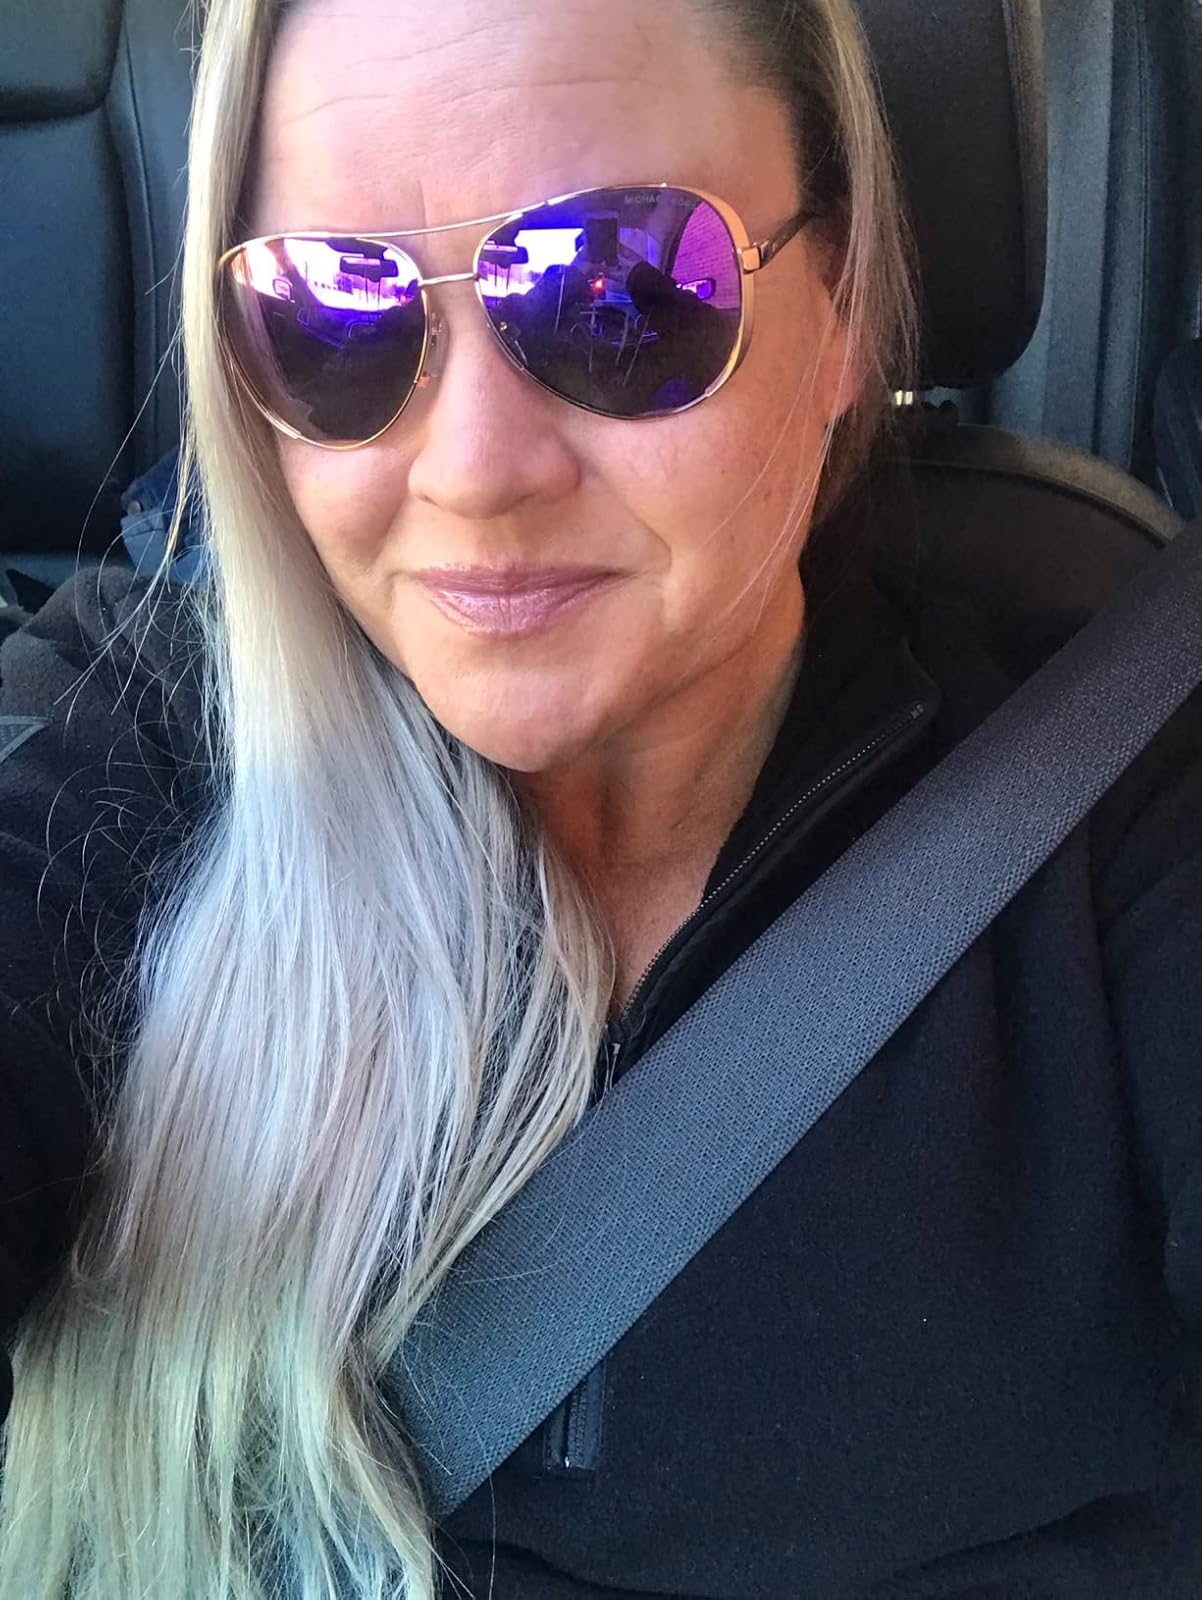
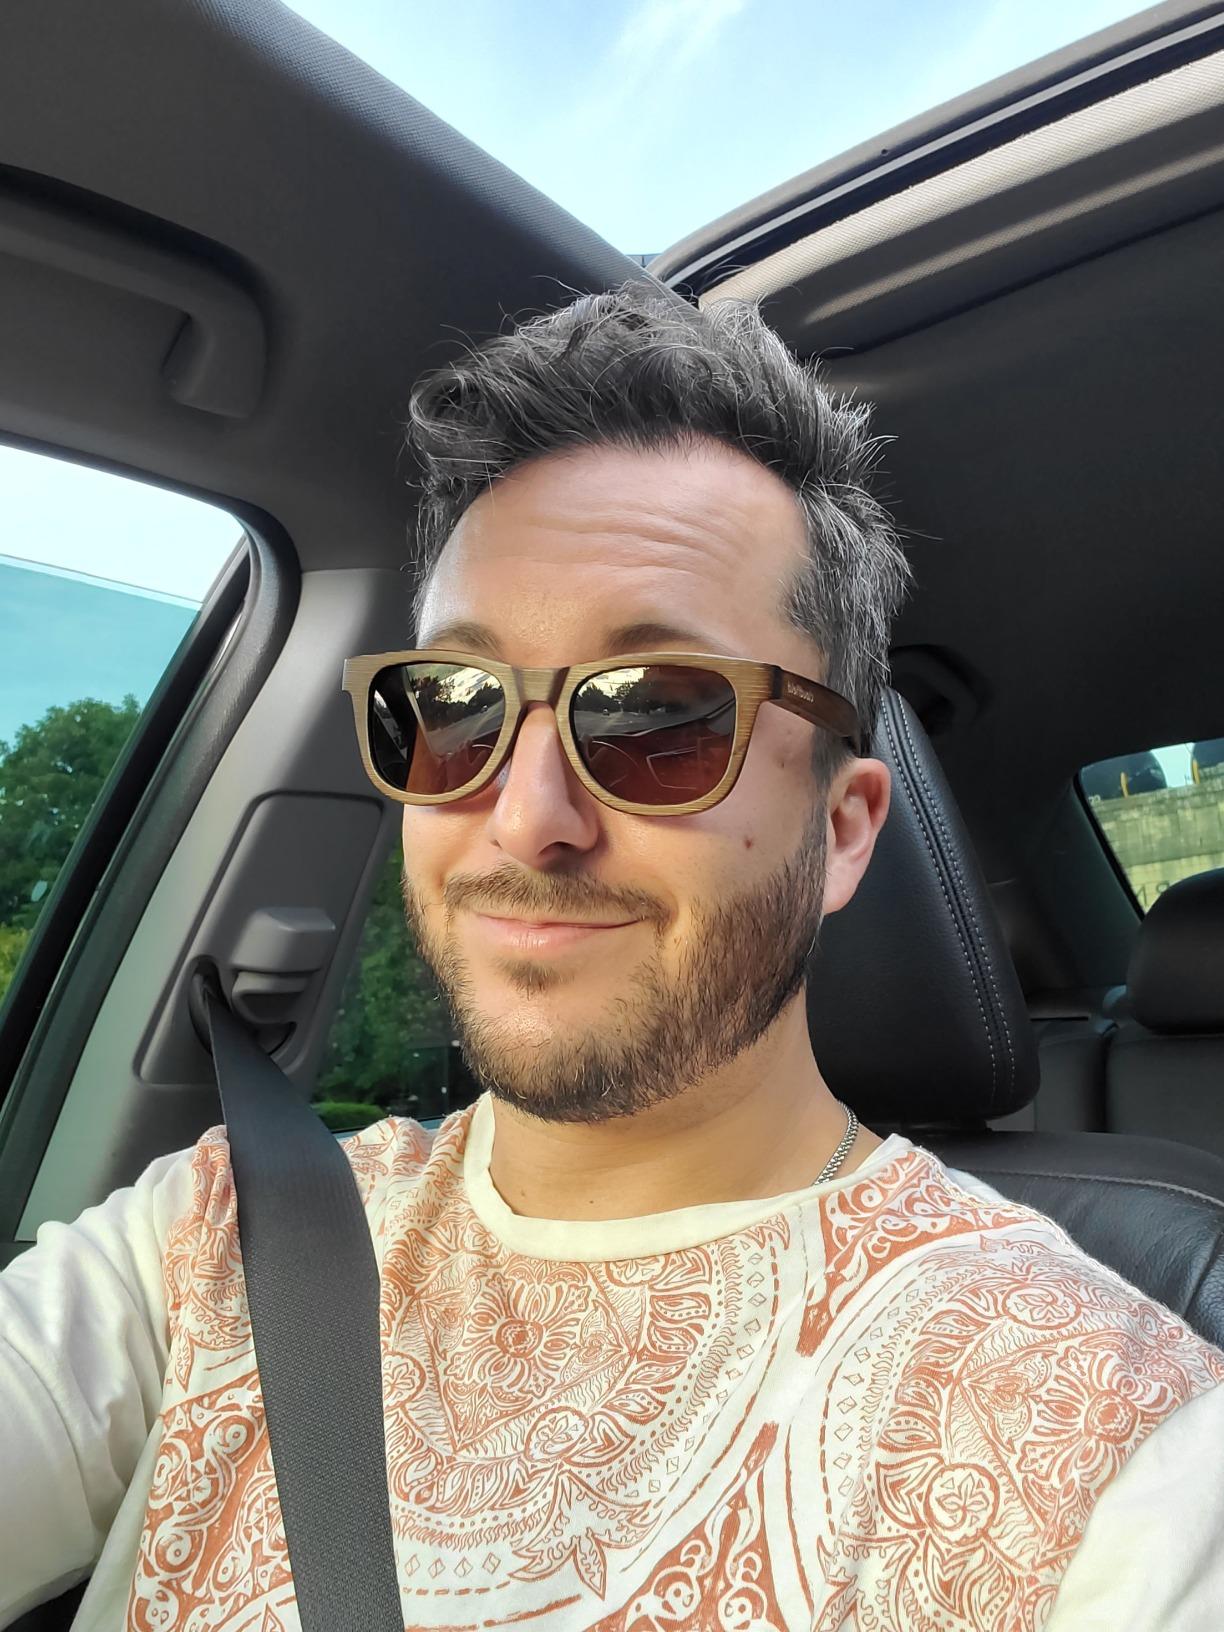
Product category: accessories_sunglasses
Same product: no